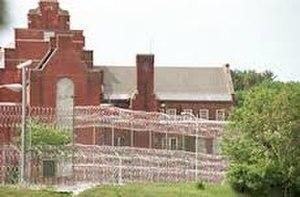
La prison de femmes de Bedford Hills est une prison située à Bedford, dans le comté de Westchester, New York au 247 Harris Road. Bedford Hills est la seule prison à sécurité maximale pour femmes et la plus grande prison pour femmes de l'État de New York.